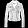
Label: Coat